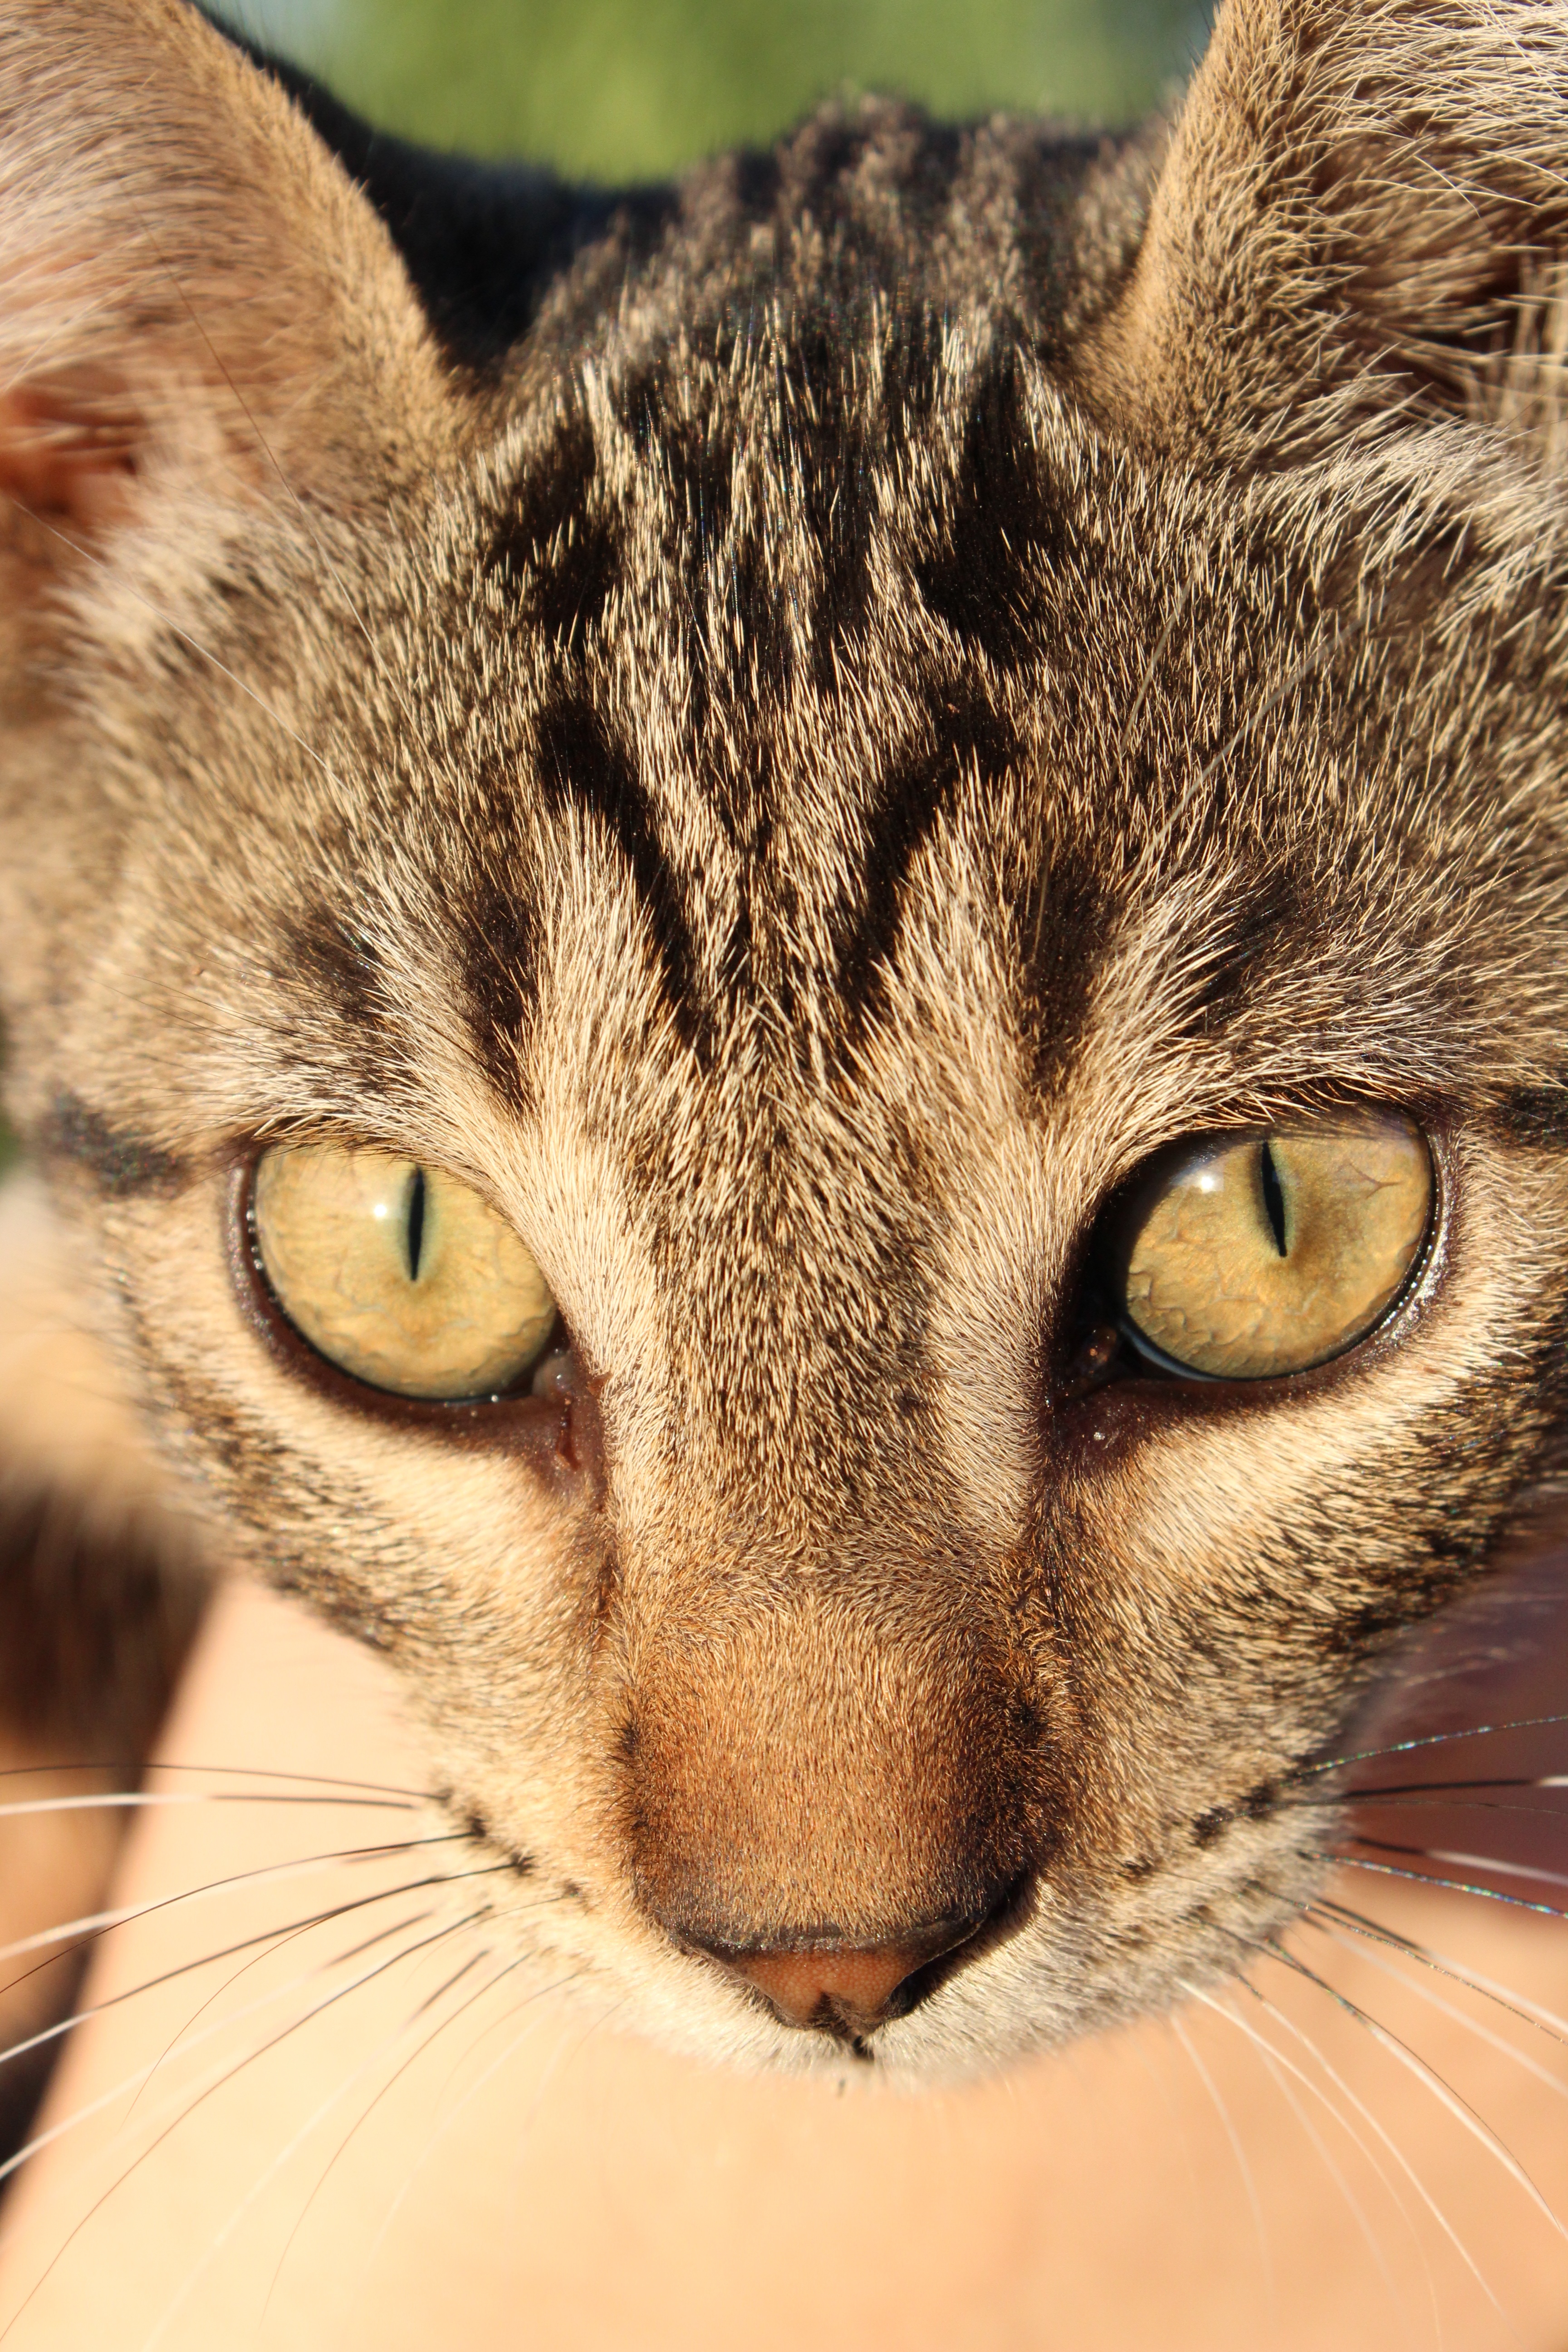
animal, kitten, cat, feline, mammal, fauna, close up, nose, eyes, whiskers, snout, eye, look, vertebrate, cat face, tabby cat, bengal, yellow eyes, european shorthair, stray cat, small to medium sized cats, cat like mammal, carnivoran, domestic short haired cat